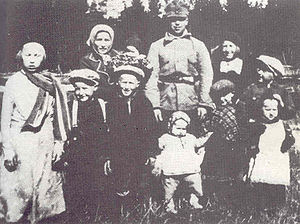
Finnebørn / Historie
En finsk familie vender tilbage til deres hjem i Österbotten efter fredsslutningen i foråret 1940. En finsk soldat står sammen med sin familie. Det var børnene fra familier som denne, der blev sendt til de skandinaviske lande, for at skåne dem for krigen.
Finnebørn er betegnelsen for de omkring 75.000 finske børn, der under Vinterkrigen 1939-40 og Fortsættelseskrigen 1941-44, blev evakueret til de skandinaviske lande, først og fremmest Sverige og Danmark og Norge. Der kom ca. 4.000 af de såkaldte finnebørn til Danmark; de blev fordelt hos plejefamilier over hele landet. Størstedelen vendte tilbage til Finland efter kort tid, men mange valgte at blive i Danmark til krigen var overstået. Lidt over 10% af finnebørnene blev i Danmark for bestandigt.